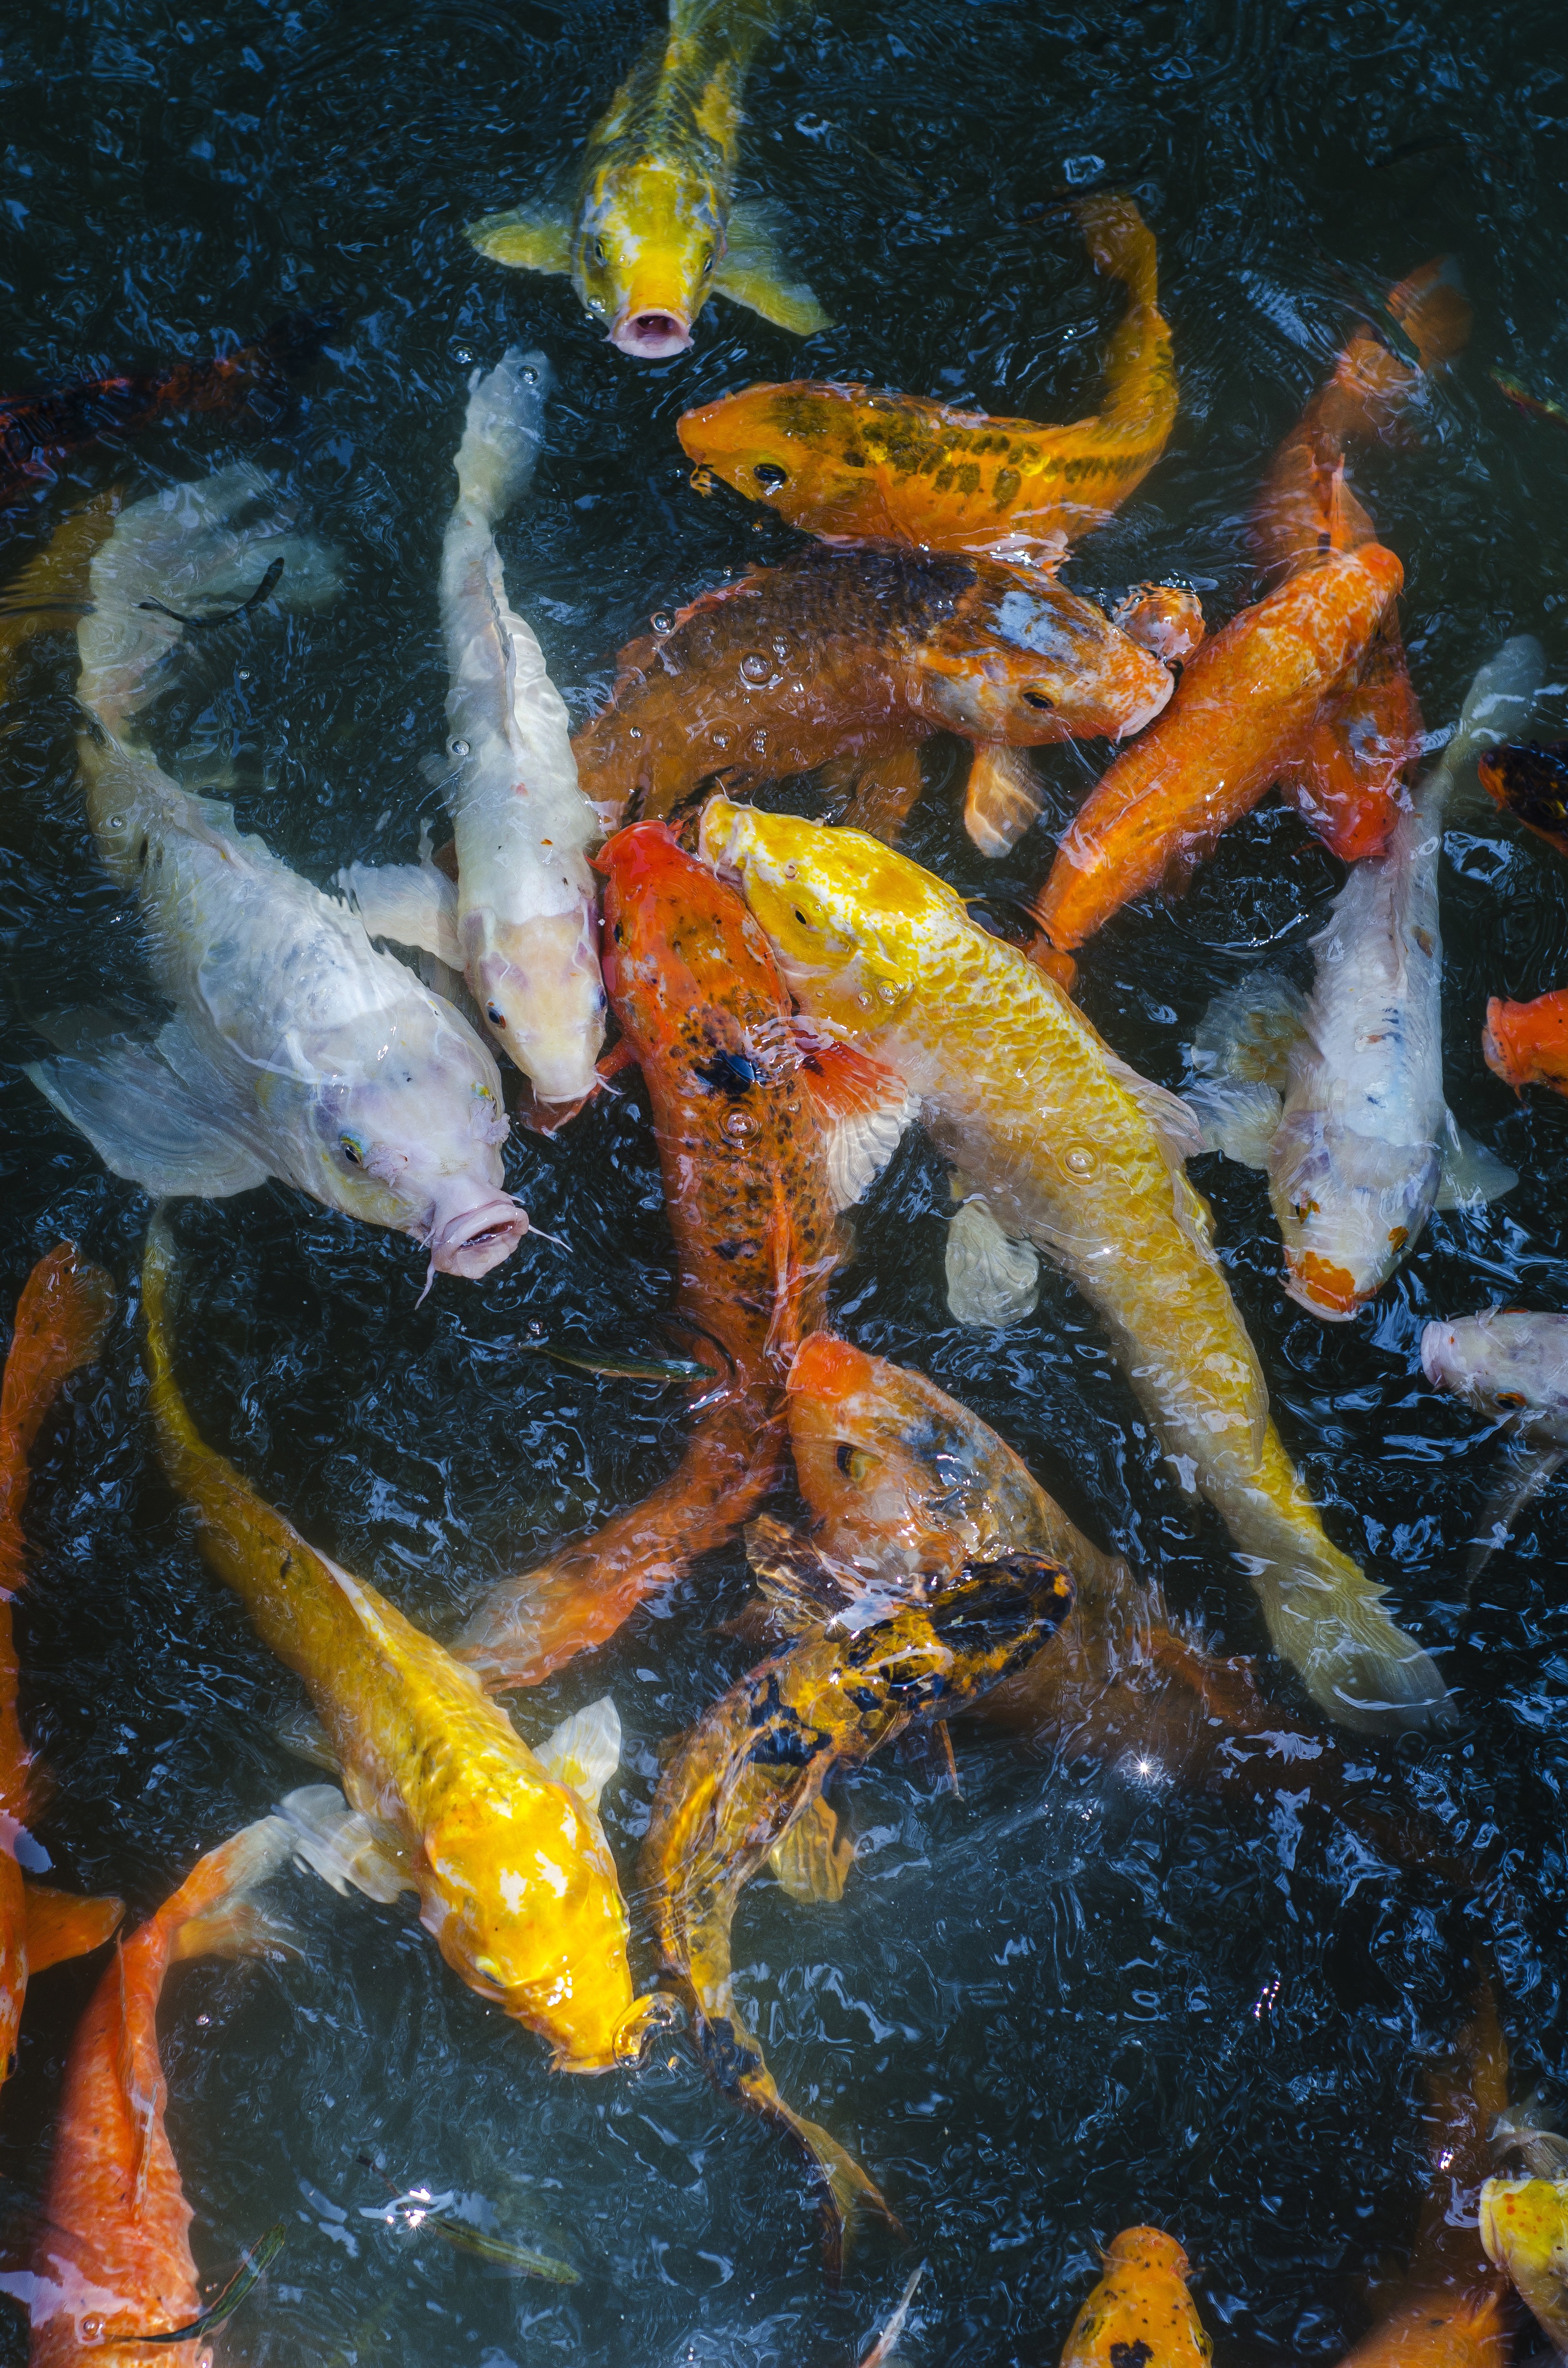
animal, fish, painting, koi, hangzhou, marine biology, qu yuan feng